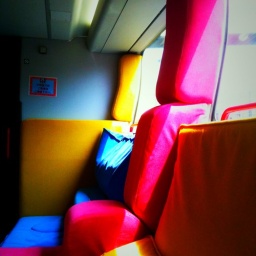
travel by train with kids seats